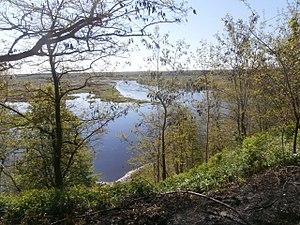
L'Ipout est une rivière de l'oblast de Briansk en Russie et du voblast de Homiel en Biélorussie. Elle est un affluent de la rivière Soj. L'Ipout mesure 437 km de longueur et draine un bassin de 10 900 km²